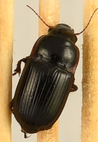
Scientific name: Euryderus grossus
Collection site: Central Plains Experimental Range NEON (CPER), plot CPER_003